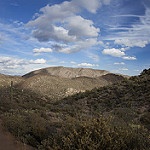
Label: mountain